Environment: real
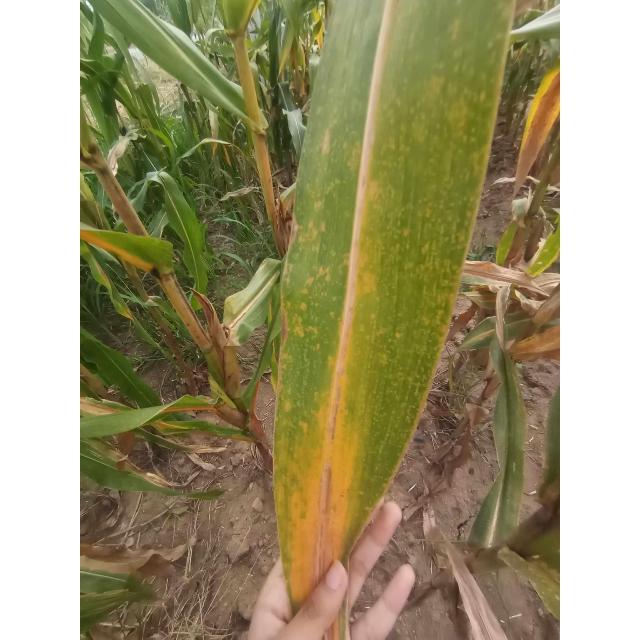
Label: nitrogen_deficiency